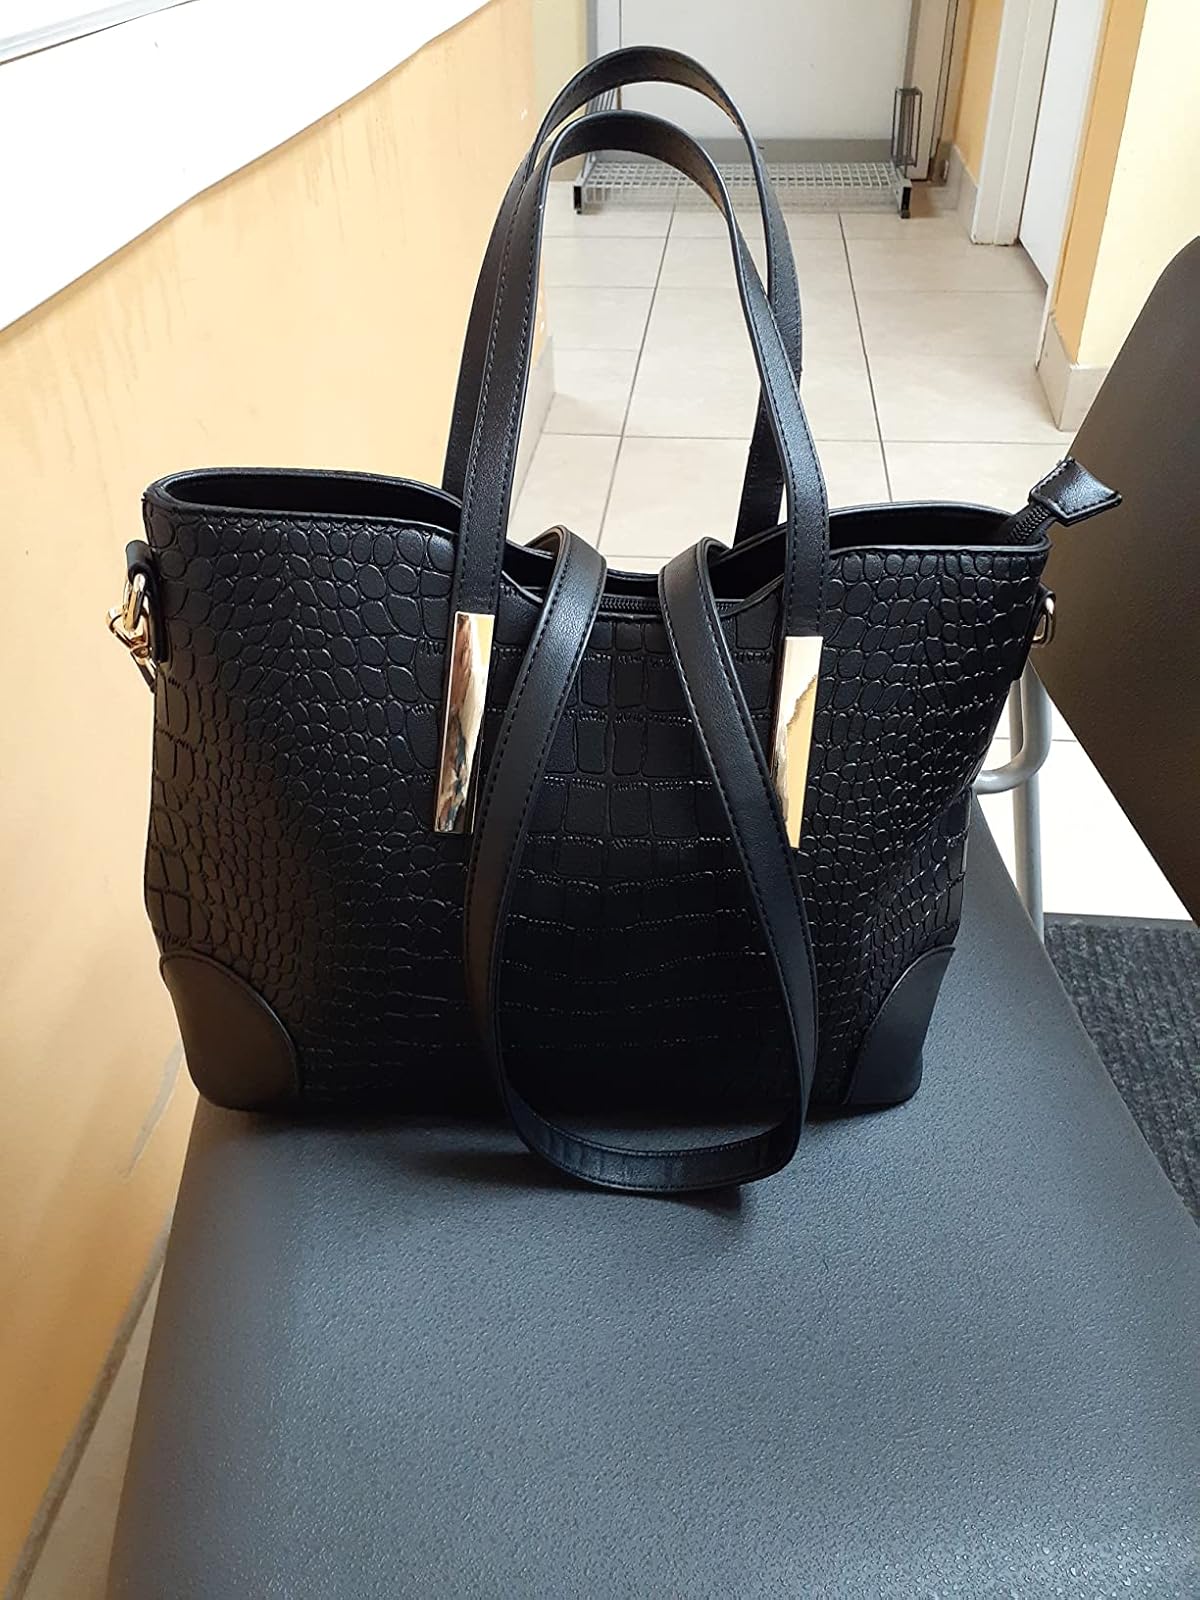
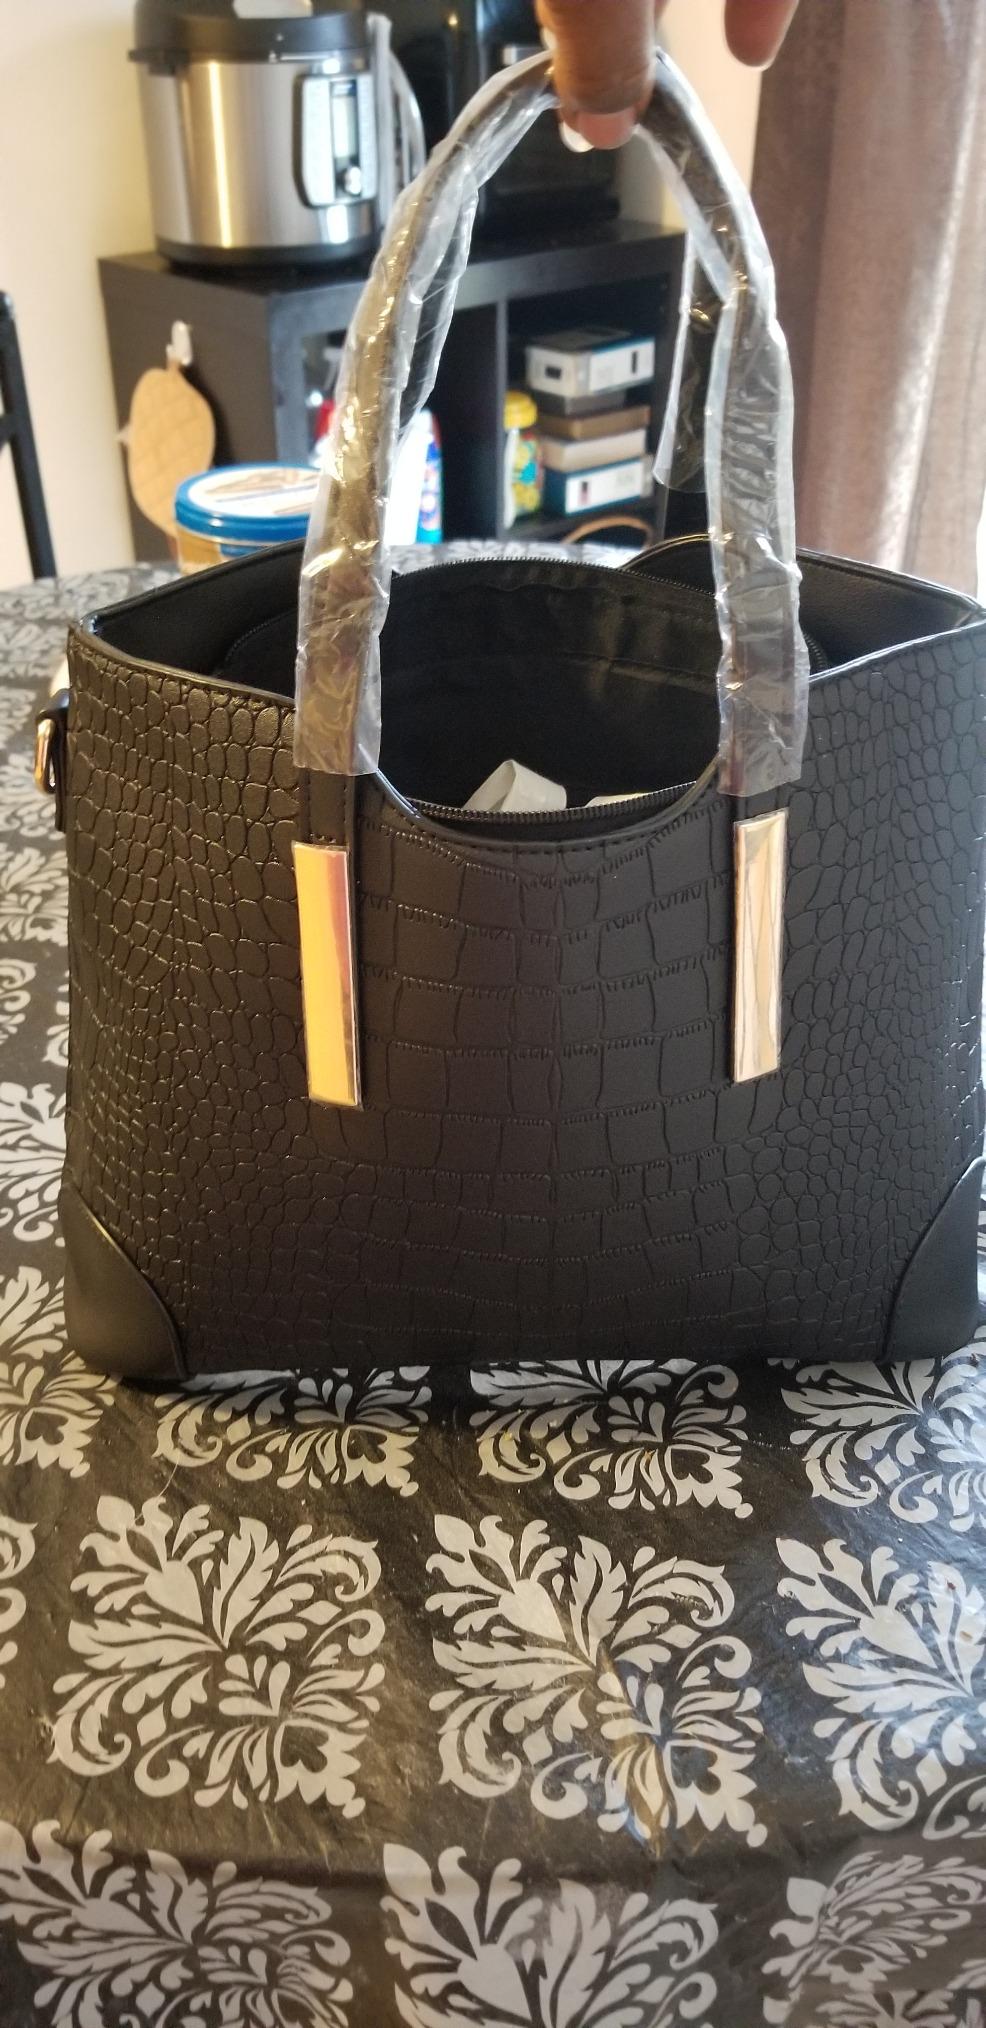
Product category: accessories_handbag
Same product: yes